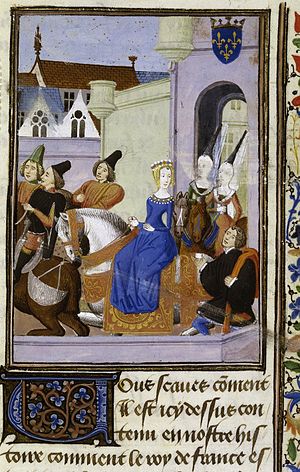
Isabella af Bayern / Omdømme og arv
Valentina Visconti, hertuginde af Orléans blev tvunget til at forlade Paris, tiltalt for brug af troldkunst.[61]
Isabella af Bayern var dronning af Frankrig mellem 1385 og 1422. Hun blev født i Huset Wittelsbach som den ældste datter af hertugen Stefan 3. af Bayern-Ingolstadt og Taddea Visconti af Milano. I en alder af 15 eller 16 år blev Isabella sendt til den unge Kong Karl 6. af Frankrig. Parret blev gift sig tre dage efter deres første møde.